Eschenlohe station

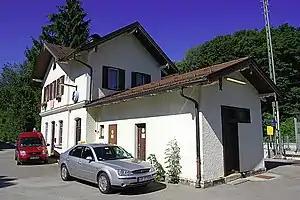
the station building in 2011

Eschenlohe station is a railway station in the municipality of Eschenlohe, in the Garmisch-Partenkirchen district in Bavaria, Germany. It is located on the Munich–Garmisch-Partenkirchen railway of Deutsche Bahn.